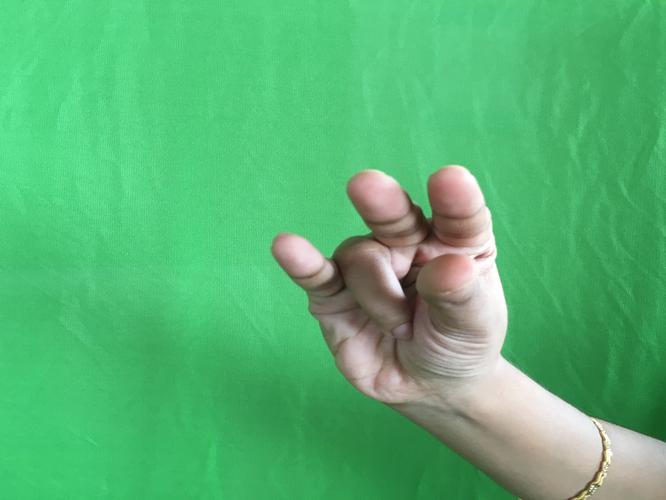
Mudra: Kangulam
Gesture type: single_hand